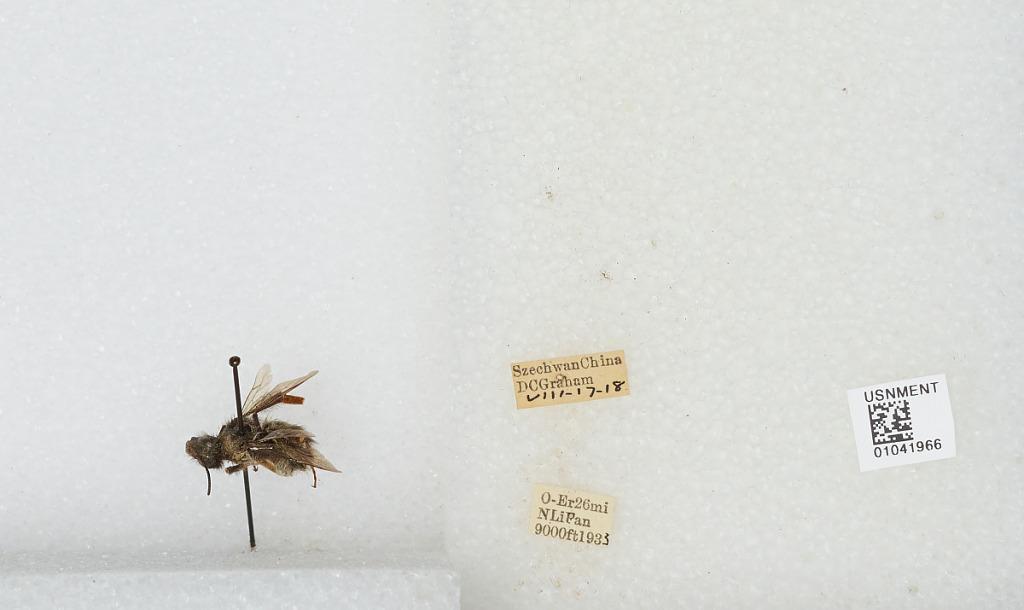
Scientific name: Bombus sp.
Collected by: D. Graham
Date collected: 1933-8-17
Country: China
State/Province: Sichuan
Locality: O-Er 26mi N Li Fan